Vertigo ultimathule

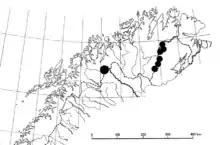
Distribution of "V. ultimathule". The large dot marks the type locality in Sweden.

The type locality is Pältsan-area, in the northernmost corner of Swedish Lapland.